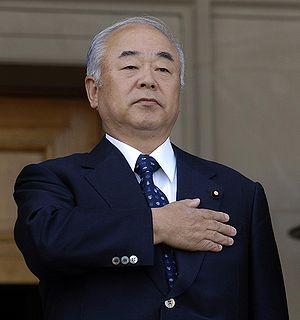
Le ministre de la Défense est un membre du Cabinet du Japon chargé du ministère de la Défense. Le poste est actuellement occupé par Tarō Kōno depuis le 11 septembre 2019.
Fumio Kyūma, né le 4 décembre 1940 à Kazusa est un homme politique japonais.